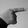
ASL letter: G